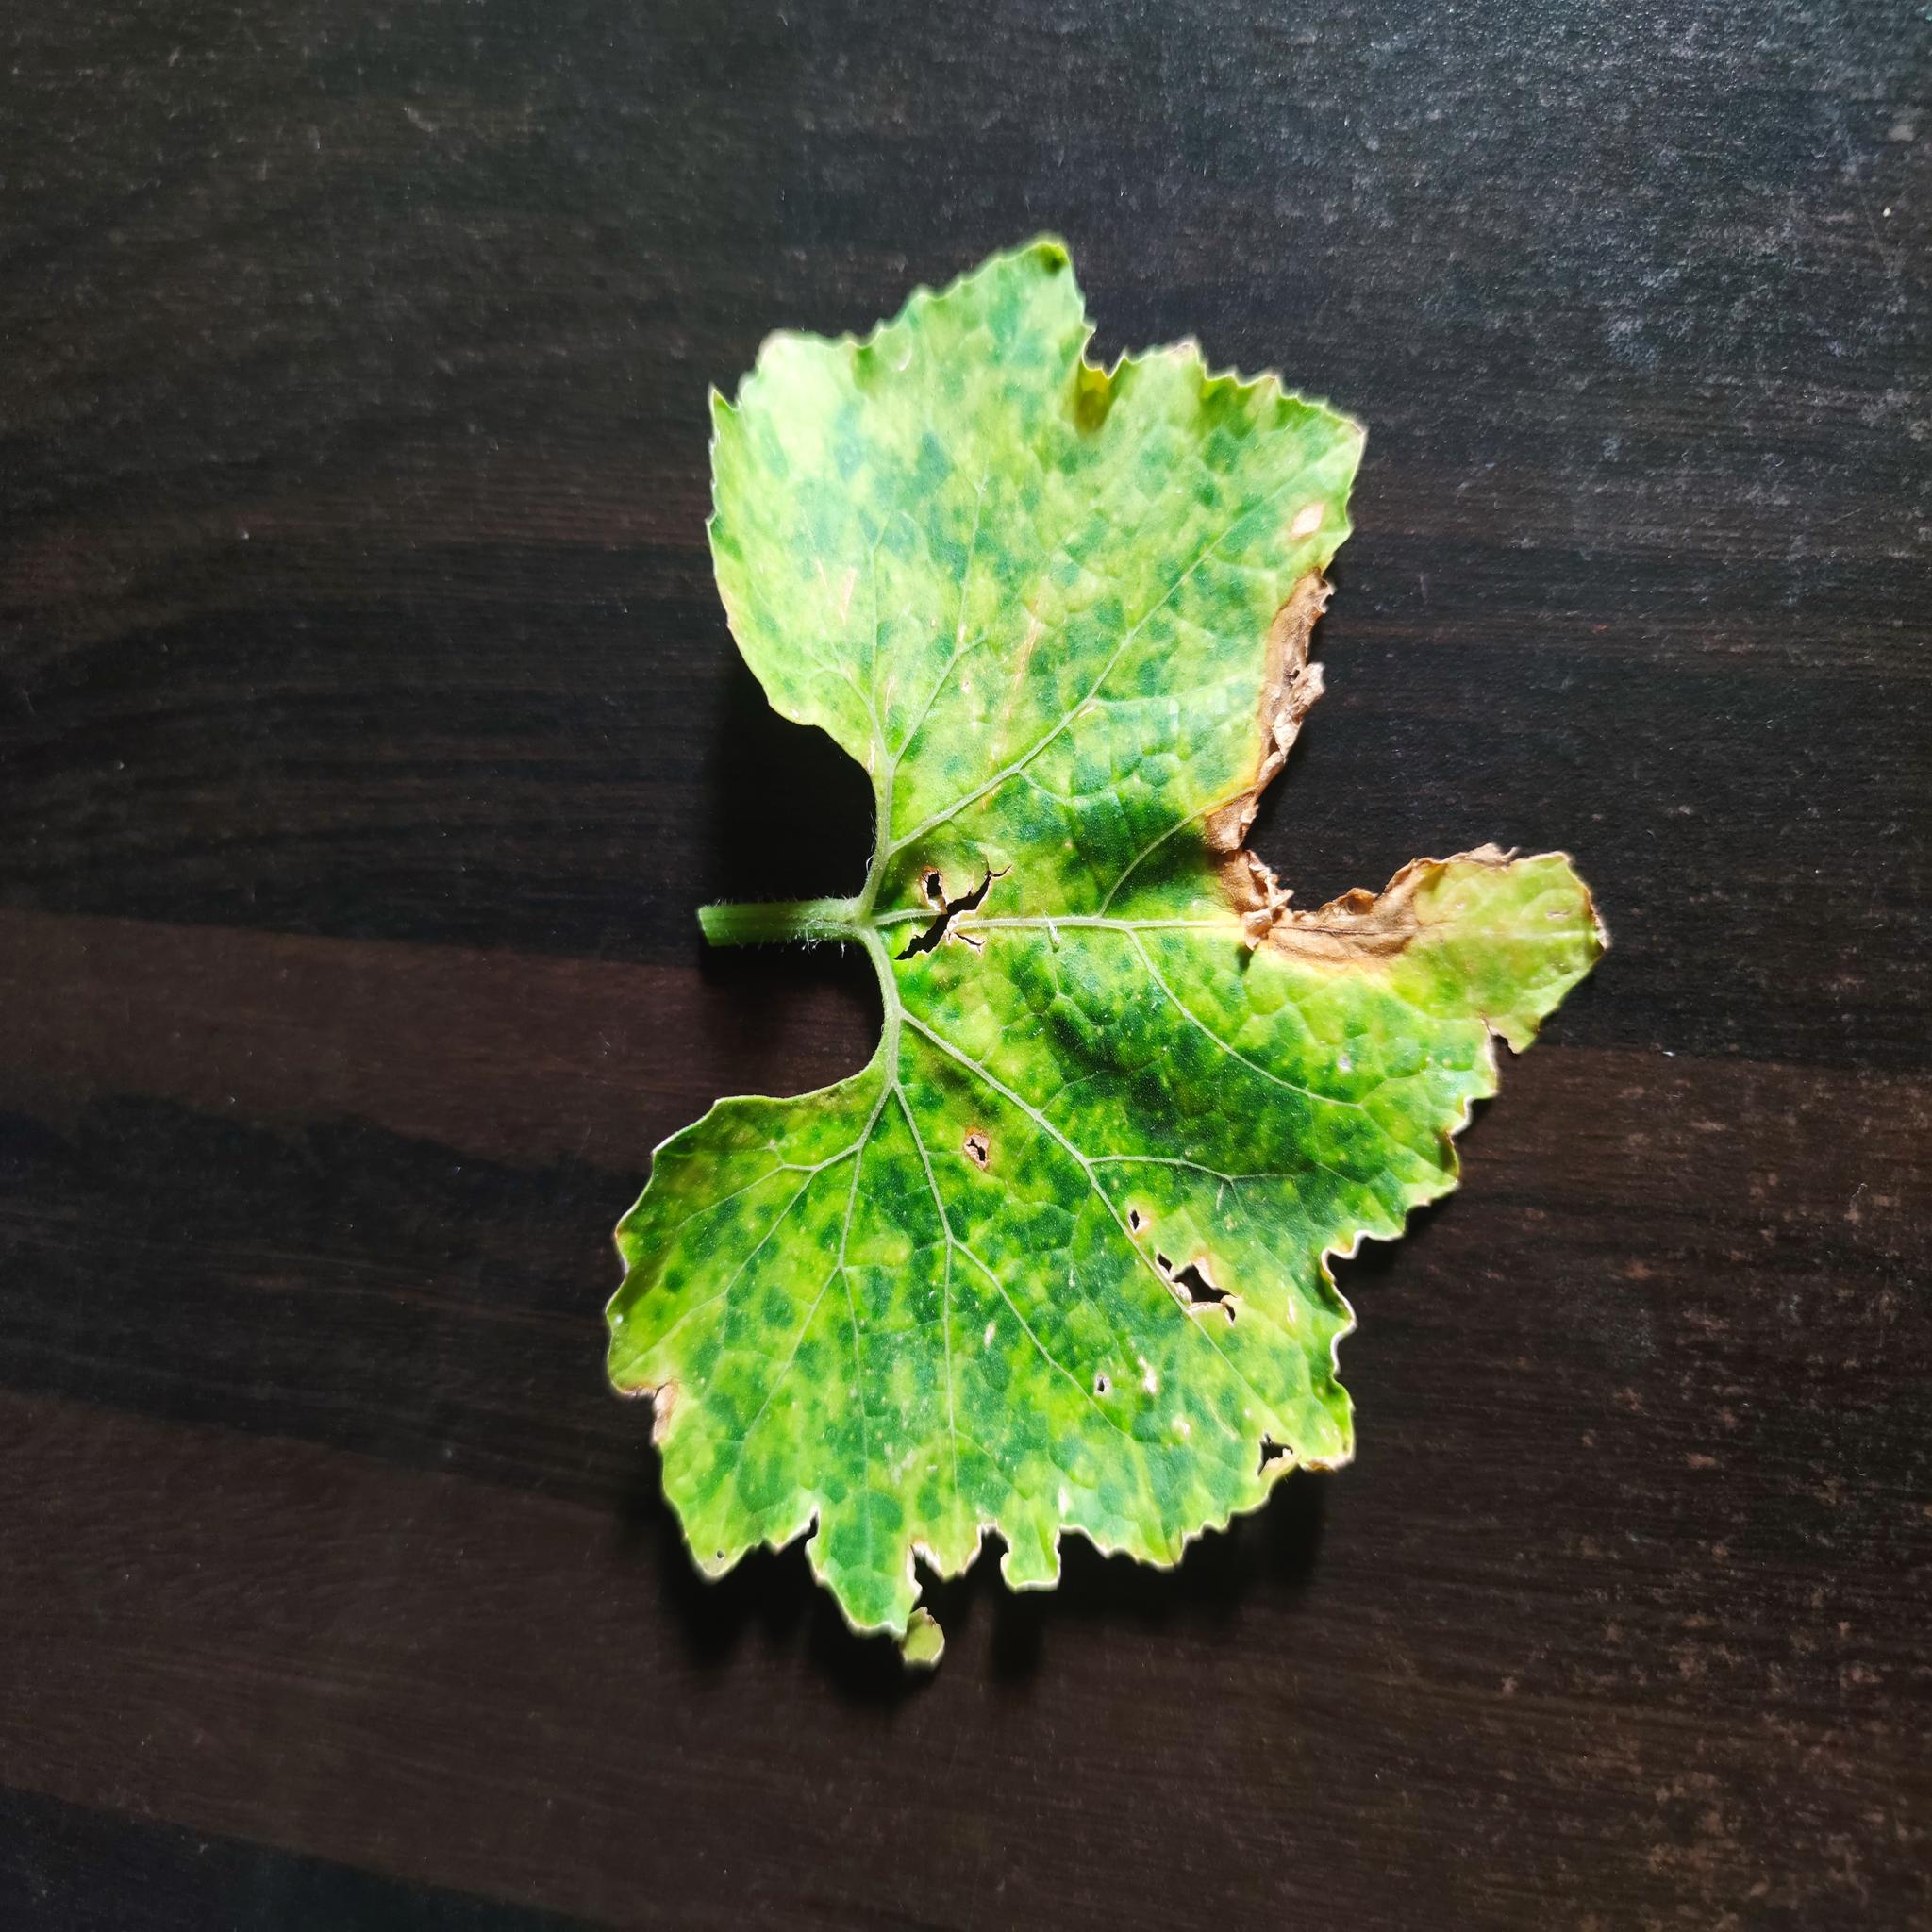
Label: Downy mildew